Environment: real
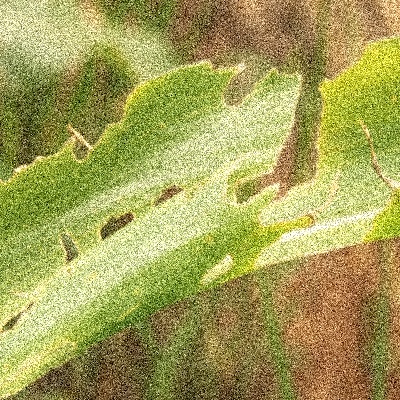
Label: fall_armyworm